Abdellah Zoubir

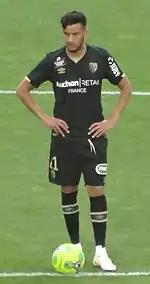
Zoubir with Lens in 2016

Abdellah Zoubir (born 5 December 1991) is a French professional footballer who plays as an attacking midfielder or a winger for Azerbaijan Premier League club Qarabağ.